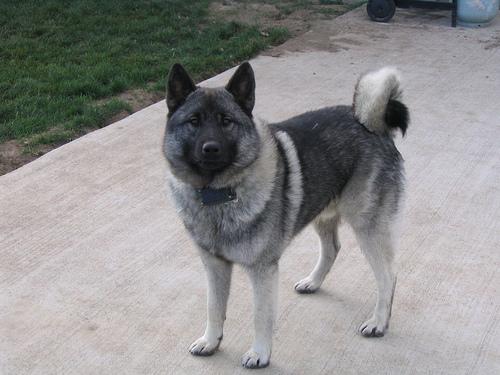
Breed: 217-n000046-Norwegian_elkhound